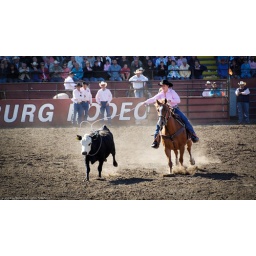
For the wild cow milking event, a cowboy or a cowgirl (here) on a horse needs to rope a wild cow around the neck...